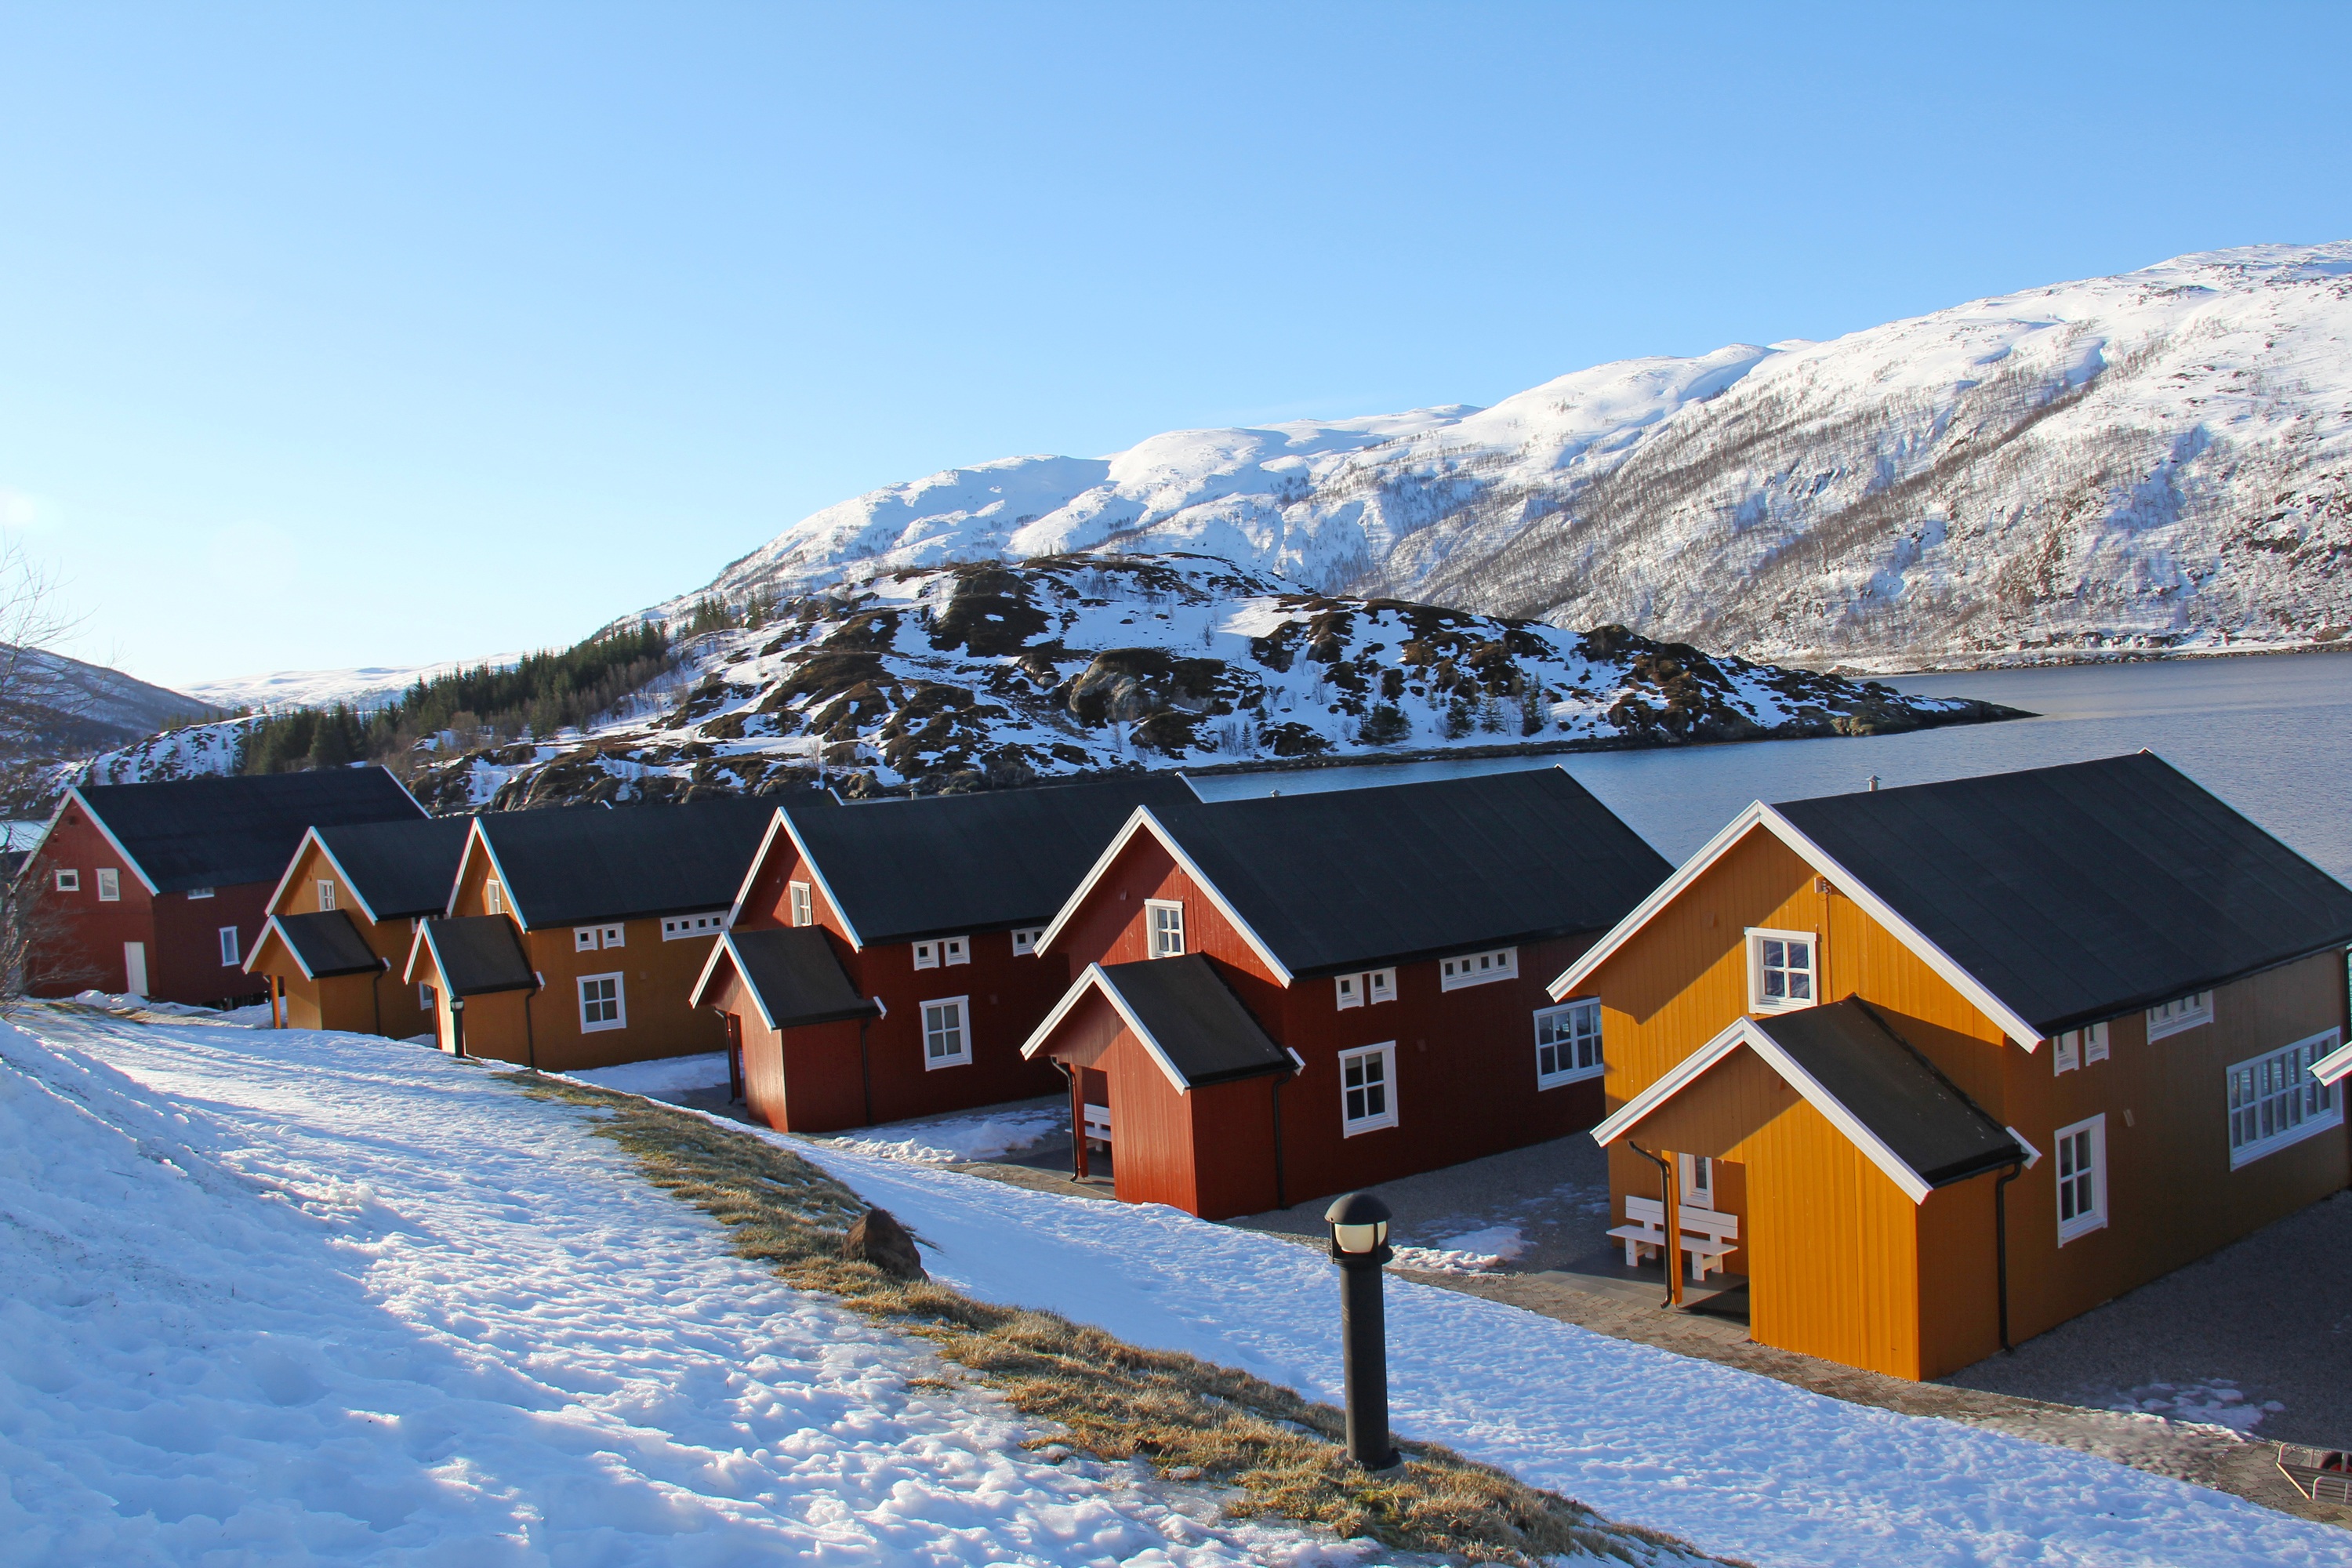
landscape, sea, mountain, snow, winter, sky, mountain range, travel, hut, europe, cabin, weather, fjord, season, winter sport, resort, alps, ski, beautiful, piste, norway, scandinavia, tromso, nordic house, ski equipment, lauklines kystferie, kvaloya, kval ysletta, fishermen cabins, mountainous landforms, geological phenomenon